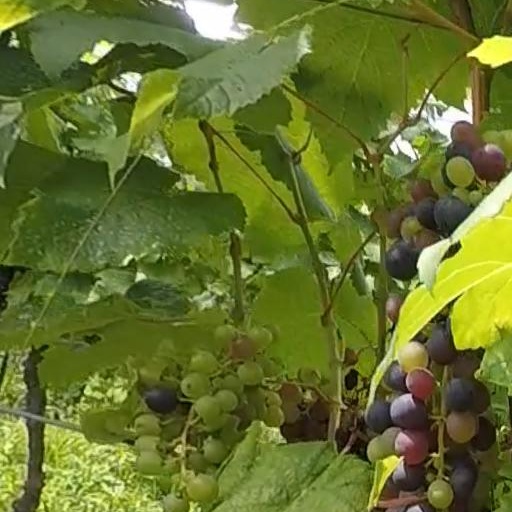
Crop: grape